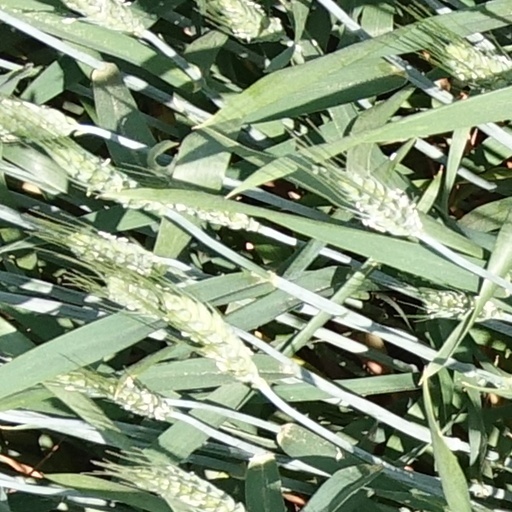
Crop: wheat